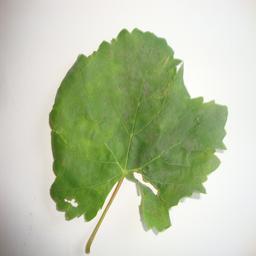
Label: Powdery Mildew